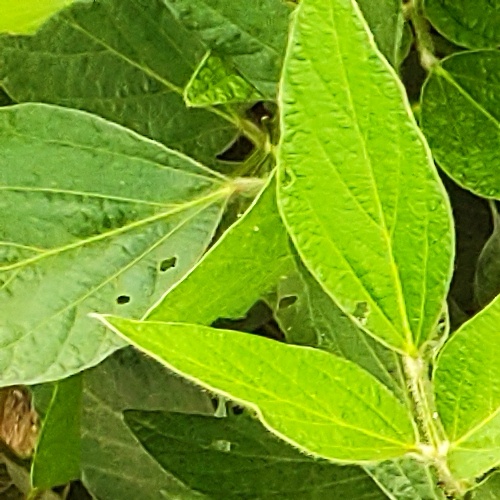
Label: Diabrotica_speciosa